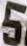
Number: 5